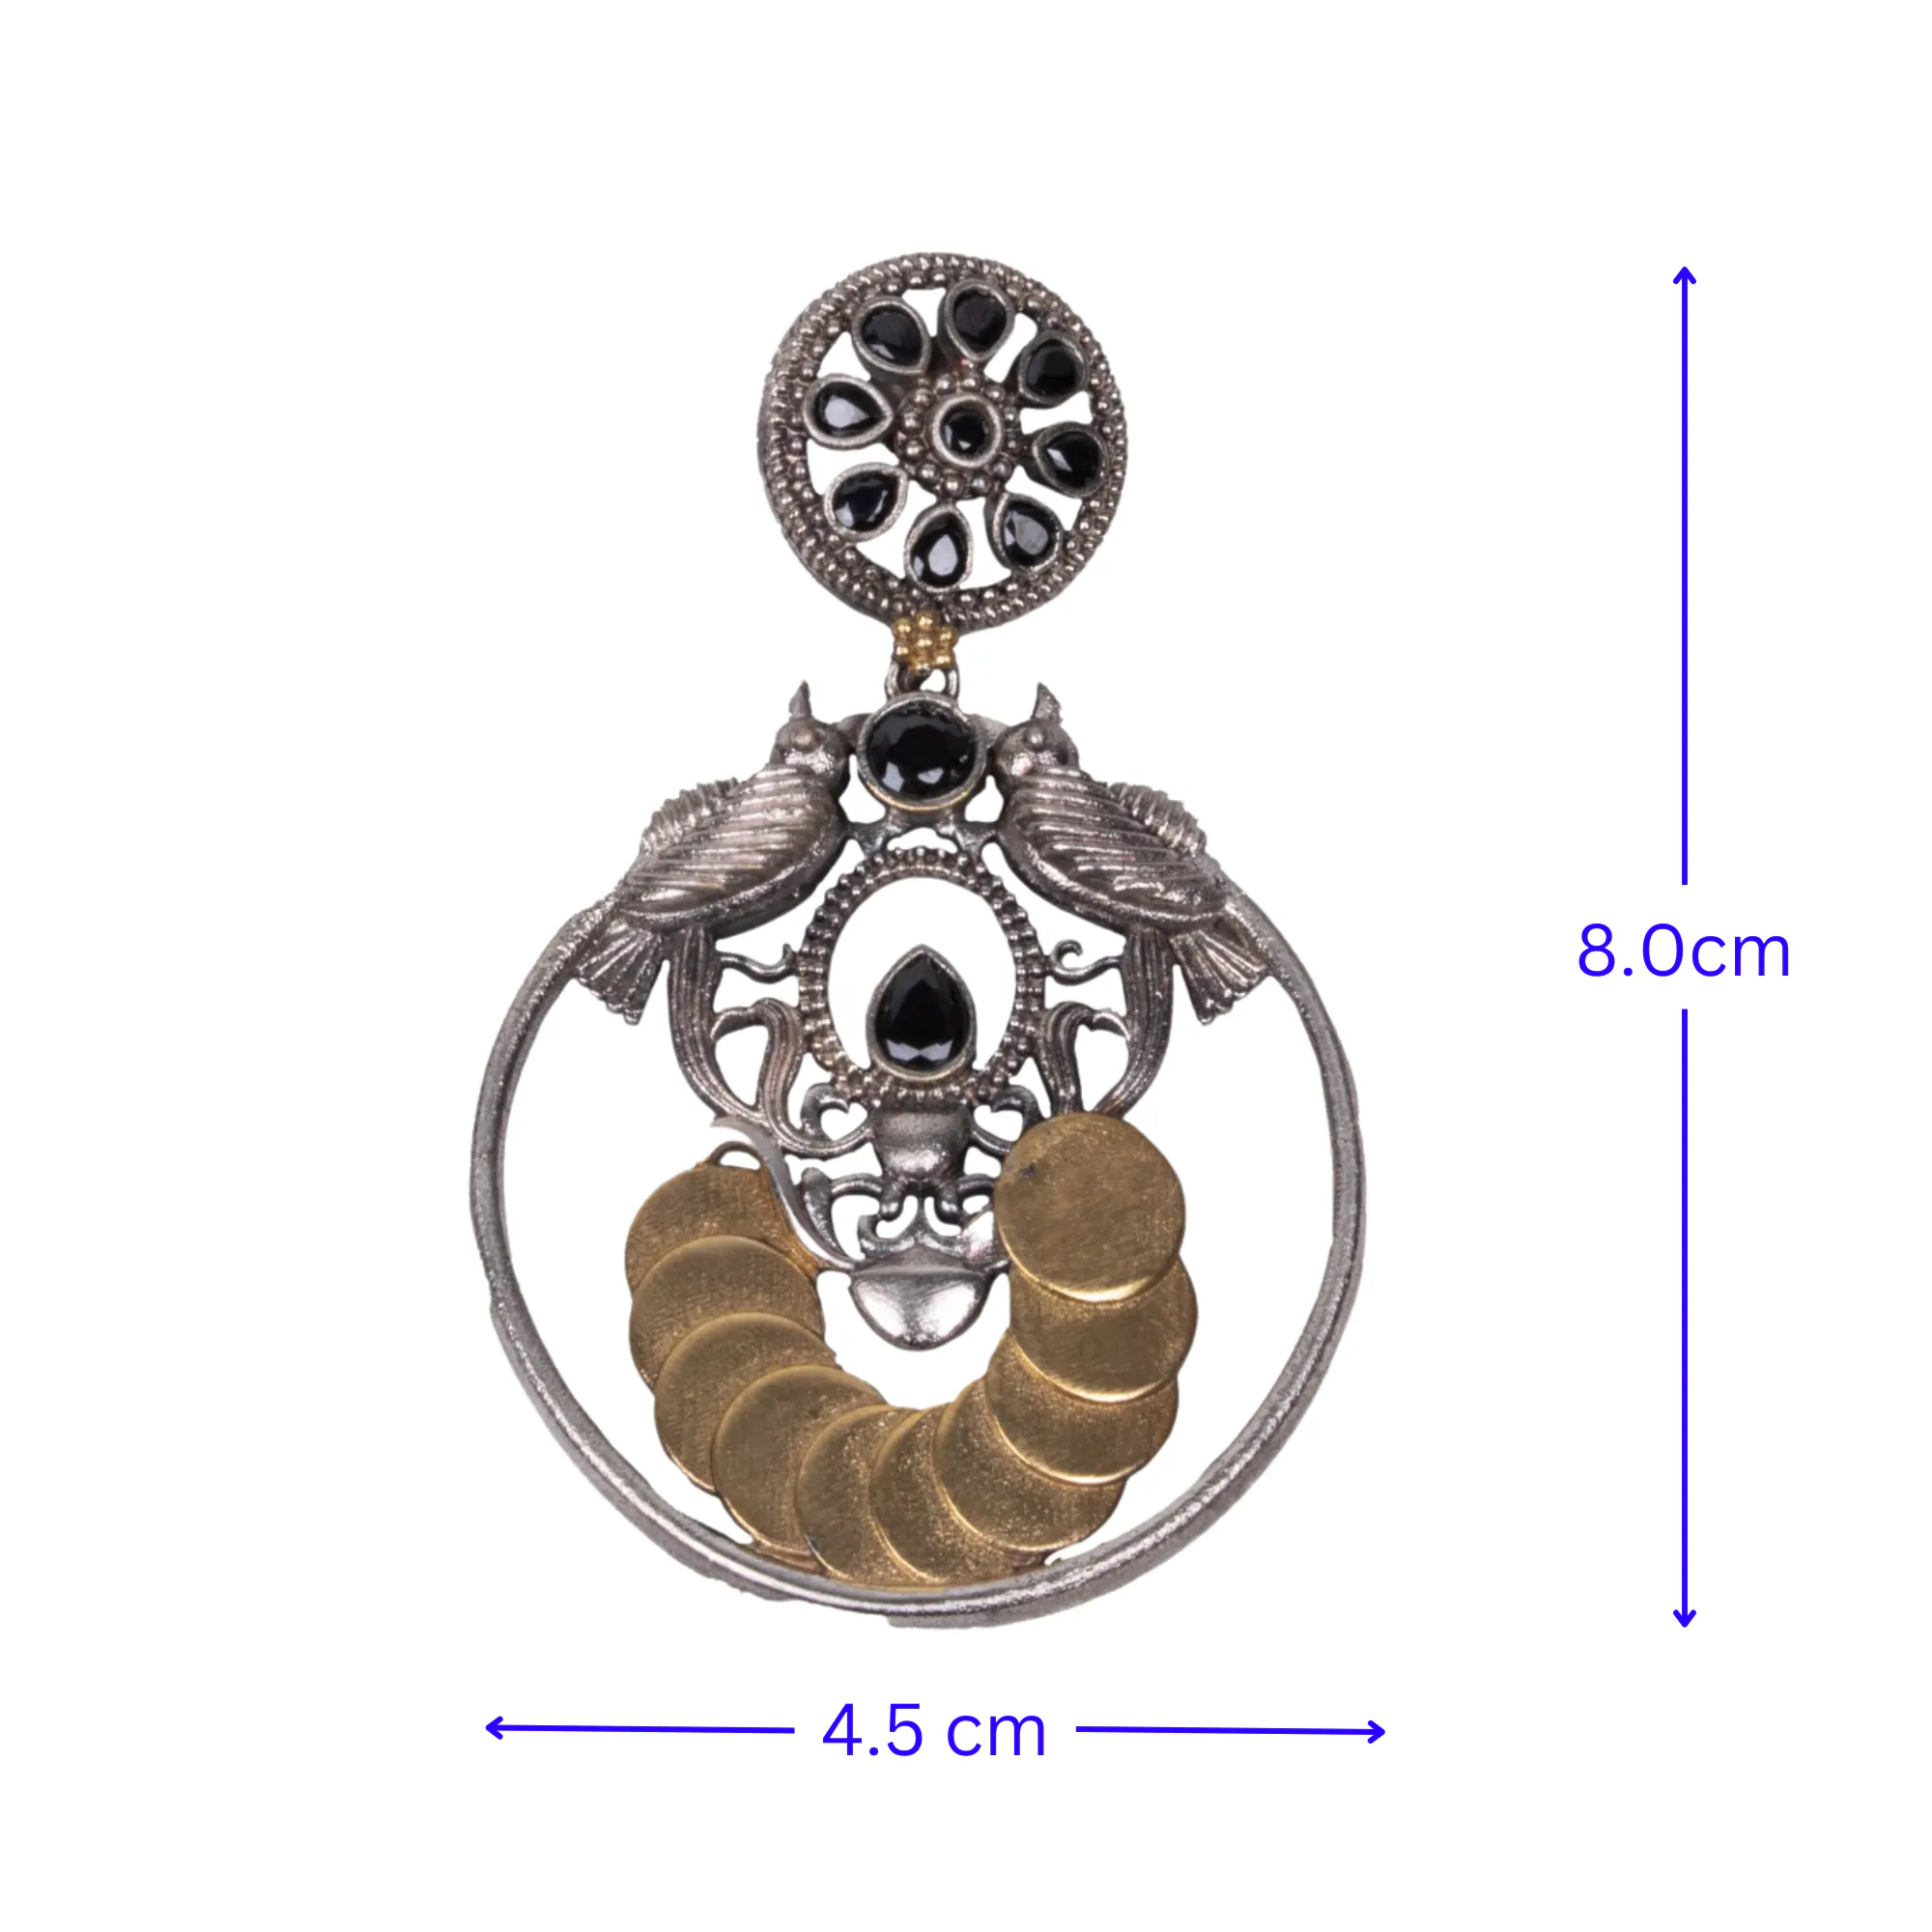
ZEELLO Stylish Black Round Shape Gold Tone Traditional Drop Earring | Trendy Wedding Jewellery | Birthday Gift for Girls and Women | Anniversary Gift for Wife
Type: Earrings
Brand: ZEELLO
Price: Rs. 700
Item Weight : 12gm﻿Item Dimension: (L*W*H) : 8*4.5*1 Centimiters﻿ These elegant black round earrings are the Ideal accessory to complement your saree or any other outfit. The classic round shape and sparkling black stones add a touch of glamour and sophistication to any look. Lightweight and comfortable to wear, these earrings are ideal for all-day wear. The durable materials ensure long-lasting beauty, If you're looking for a beautiful and versatile piece of jewelry, these black round earrings are the good choice.About This Item:What You Get:  A pair of elegant black round earrings with sparkling black stones and a gold-toned finish."Design : Round Birds Stylish Shape Design" "Colour : Black Gold Tone" "Dimension: Length 8cm Breadth 4.5 Cm"﻿Why You Wear It: To elevate your style, add a touch of glamour, and complement your outfit, be it a traditional saree or a modern dressAdditonal Information:Item Weight : 12gm﻿Item Dimension: (L*W*H) : 8*4.5*1 Centimiters﻿Disclaimer:This product is intended for decorative purposes only and should be handled with care to avoid damage. Not suitable for children under 3 years due to small parts that may pose a choking hazard.
Features: Stainless Steel,Gold Tone,Round Shape,Black Colour
Included: Black-Round-Shape-Drop-Earring-Set